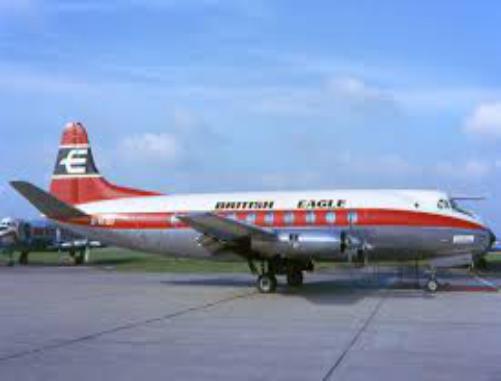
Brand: british eagle
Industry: Transportation